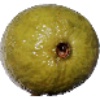
Label: guava